250th Air Defence Missile Brigade

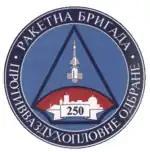
Emblem of the 250th Air Defense Missile Brigade of Air Force of Serbia and Montenegro

When FR Yugoslavia (Serbia and Montenegro) came under NATO attack (Operation Allied Force) in 1999, the 250th Air Defense Missile Brigade was armed only with the Neva-M medium-range air defense system. Its units performed 111 maneuvers, held 88 fire positions, relocated its equipment to more than 100 locations and was attacked from the air with bomb and missile strikes more than 100 times.